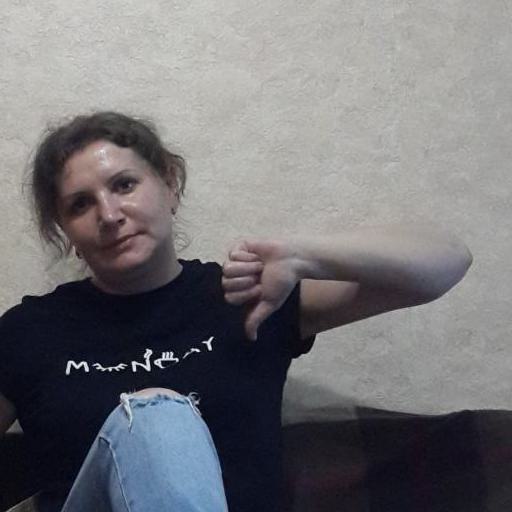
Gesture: dislike